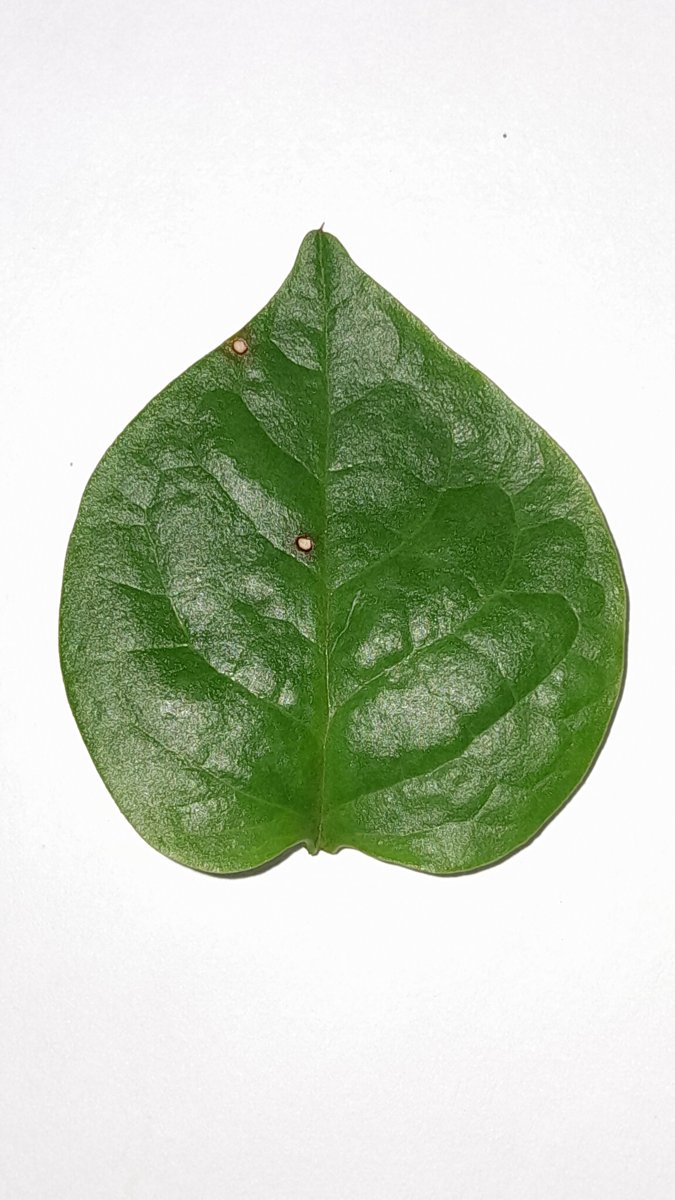
Label: Healthy-Leaf